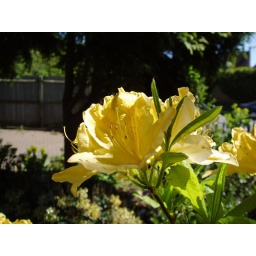
A yellow flower growing in my parents garden, taken whilst experimenting with the macro function